Psyche (mythology)

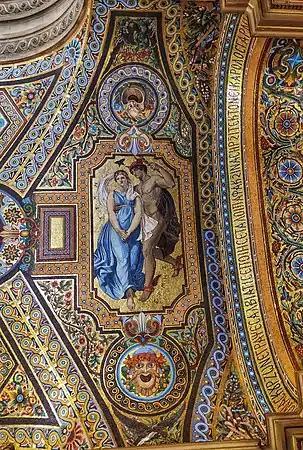
Hermes and Psyche in the Palais Garnier at Paris. Above Psyche's head is a butterfly. Their names are in Greek, ΨΥΧΗ (Psyche) and ΕΡΜΗΣ (Hermes).

When they arrived, her sisters gazed upon their sister’s good fortune and became jealous. They began to ask questions about Psyche’s husband, intending to trick her. At first, Psyche lied about who her husband was, claiming he was a hunter. With more prodding, Psyche finally admitted she had never seen her husband’s face and did not know his name. In anger and jealousy, they recalled the Oracle's words and claimed that Psyche's husband was not a kind man but in fact a monster, and that she should approach him in his sleep and kill him.